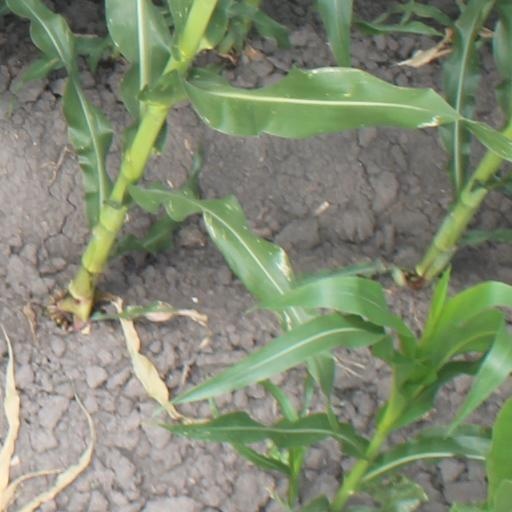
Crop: maize; corn